Cuauhtémoc Blanco

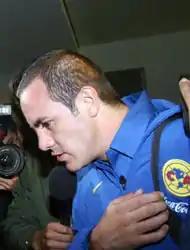
Blanco with América

Having played most of his career in América, with 333 appearances and 135 goals, Blanco has become an idol to the club's supporters and an important figure in the history of the team.